Rocky (2008 film)

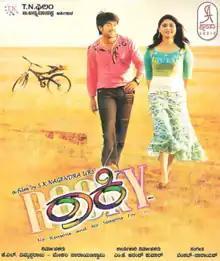
Poster

Rocky is a 2008 Indian Kannada-language romantic drama film directed by S. K. Nagendra Urs. The film stars Yash and newcomer Bianca Desai along with Jai Jagadish, Ramesh Bhat and Santhosh in other pivotal roles.